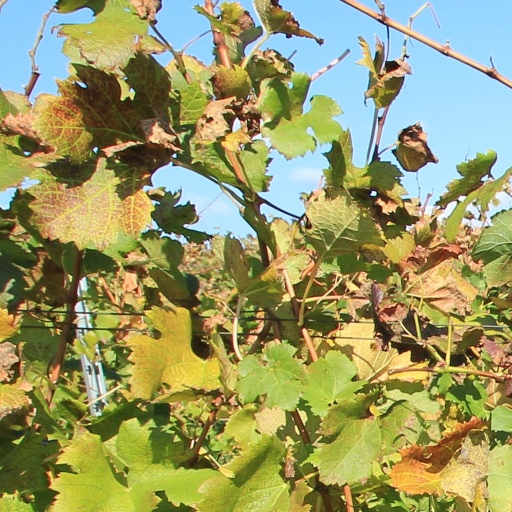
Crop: grape